St. Anne Church (Berlin, New Hampshire)

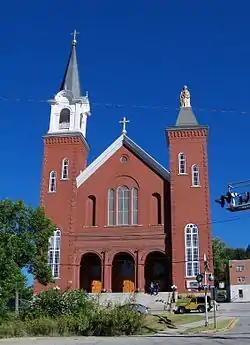

St. Anne Church is a historic church at 58 Church Street in Berlin, New Hampshire, United States. It is the church for Good Shepherd Parish within the Roman Catholic Diocese of Manchester. St. Anne Parish was founded in 1867, and was Berlin's first Roman Catholic congregation. It was merged with Guardian Angel Parish, St. Joseph Parish, and St. Kieran Parish in 2000 to form Good Shepherd Parish. Its building, constructed in 1900, is an important local example of Romanesque architecture, and was listed on the National Register of Historic Places in 1979.